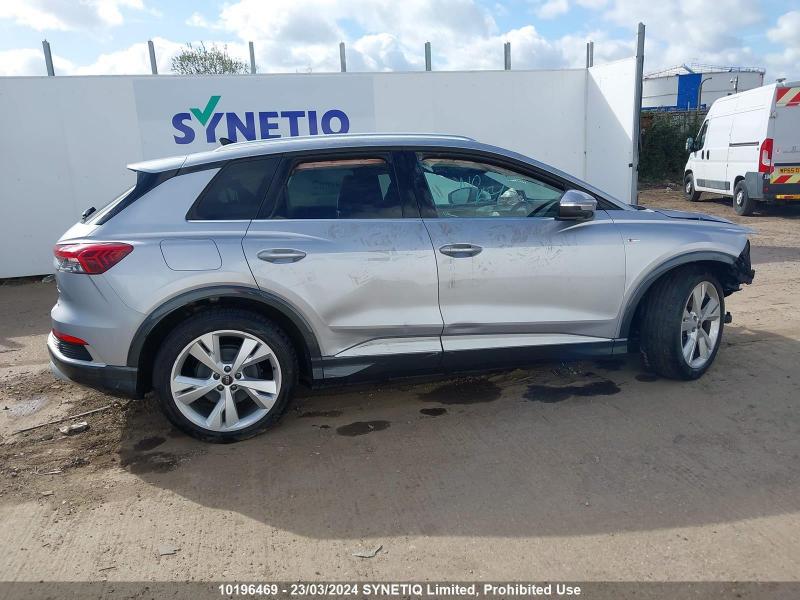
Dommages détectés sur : pare-choc avant, feu avant droit, porte avant droite, porte arrière droite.
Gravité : majeur